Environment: real
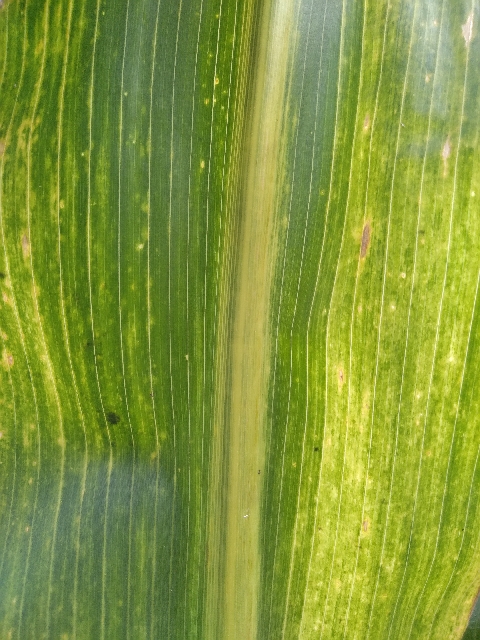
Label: lethal_necrosis